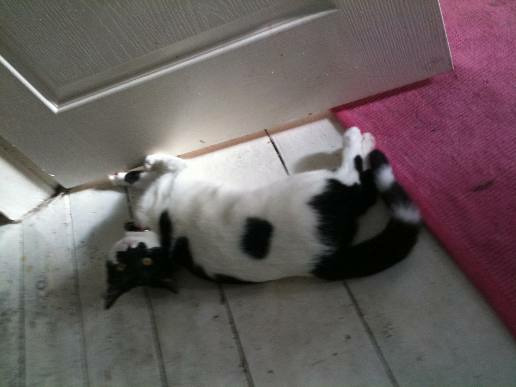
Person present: No